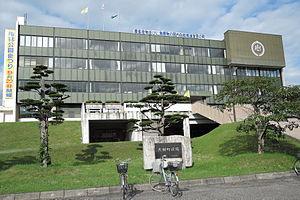
Taiki est un bourg du district de Hiroo, situé dans la sous-préfecture de Tokachi, sur l'île de Hokkaidō, au Japon.